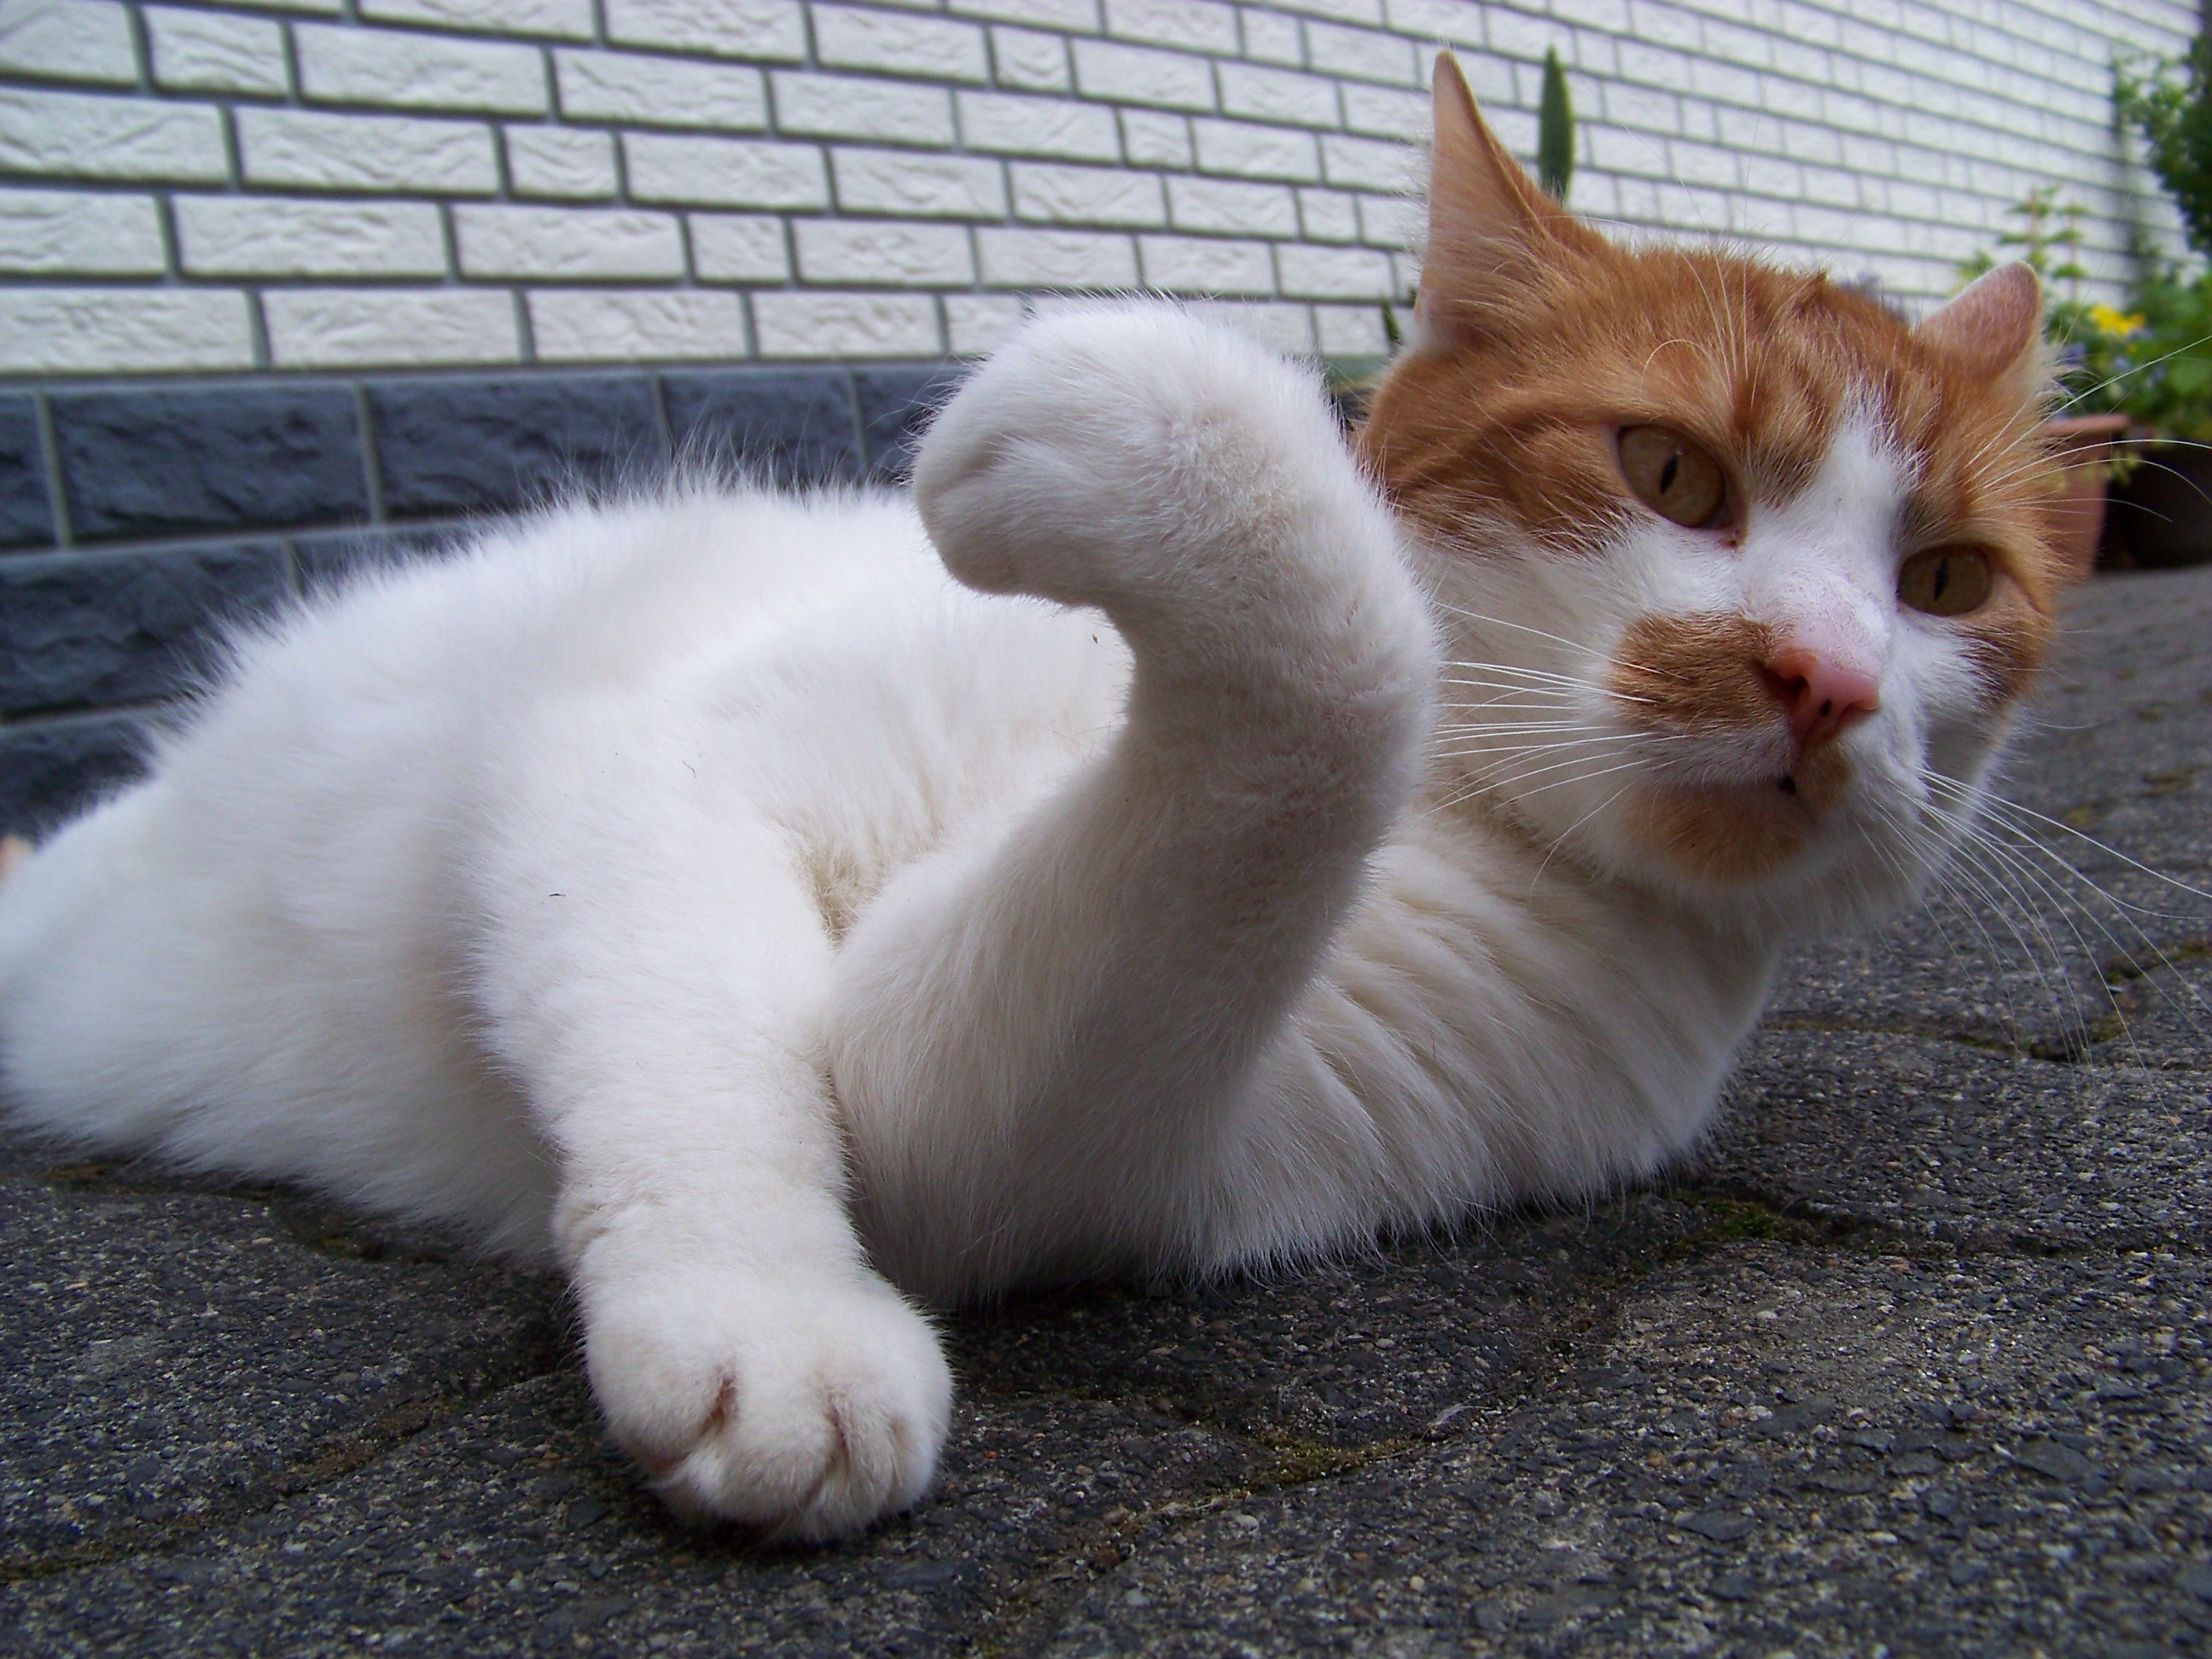
animal, pet, fur, kitten, cat, mammal, playful, nose, whiskers, paw, eye, adidas, vertebrate, mieze, ragdoll, curious, domestic cat, turkish van, small to medium sized cats, cat like mammal, carnivoran, domestic short haired cat, domestic long haired cat, red and white mackerel tabby